North American Hockey League (1973–1977)

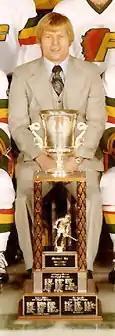
Gregg Pilling sitting behind the Lockhart Cup in a team photo of the 1976-77 Philadelphia Firebirds

The championship trophy of the North American Hockey League was named the Lockhart Cup in honor of Tommy Lockhart, founder of the Eastern Hockey League. The trophy was last awarded on April 10, 1977, to the Syracuse Blazers, and has since gone missing. The Hockey Hall of Fame stated that the Lockhart Cup is one of "about three historical trophies that have disappeared". Its last known whereabouts was reported to be in the basement of Danny Belisle, the coach of the Blazers in the 1976–77 season.